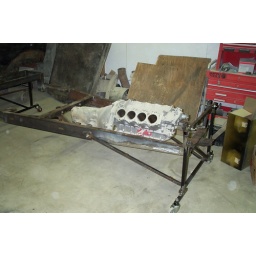
Dolly is fabricated from thin wall 1&amp;quot; rectangular tubing and bolts to existing features in the frame.